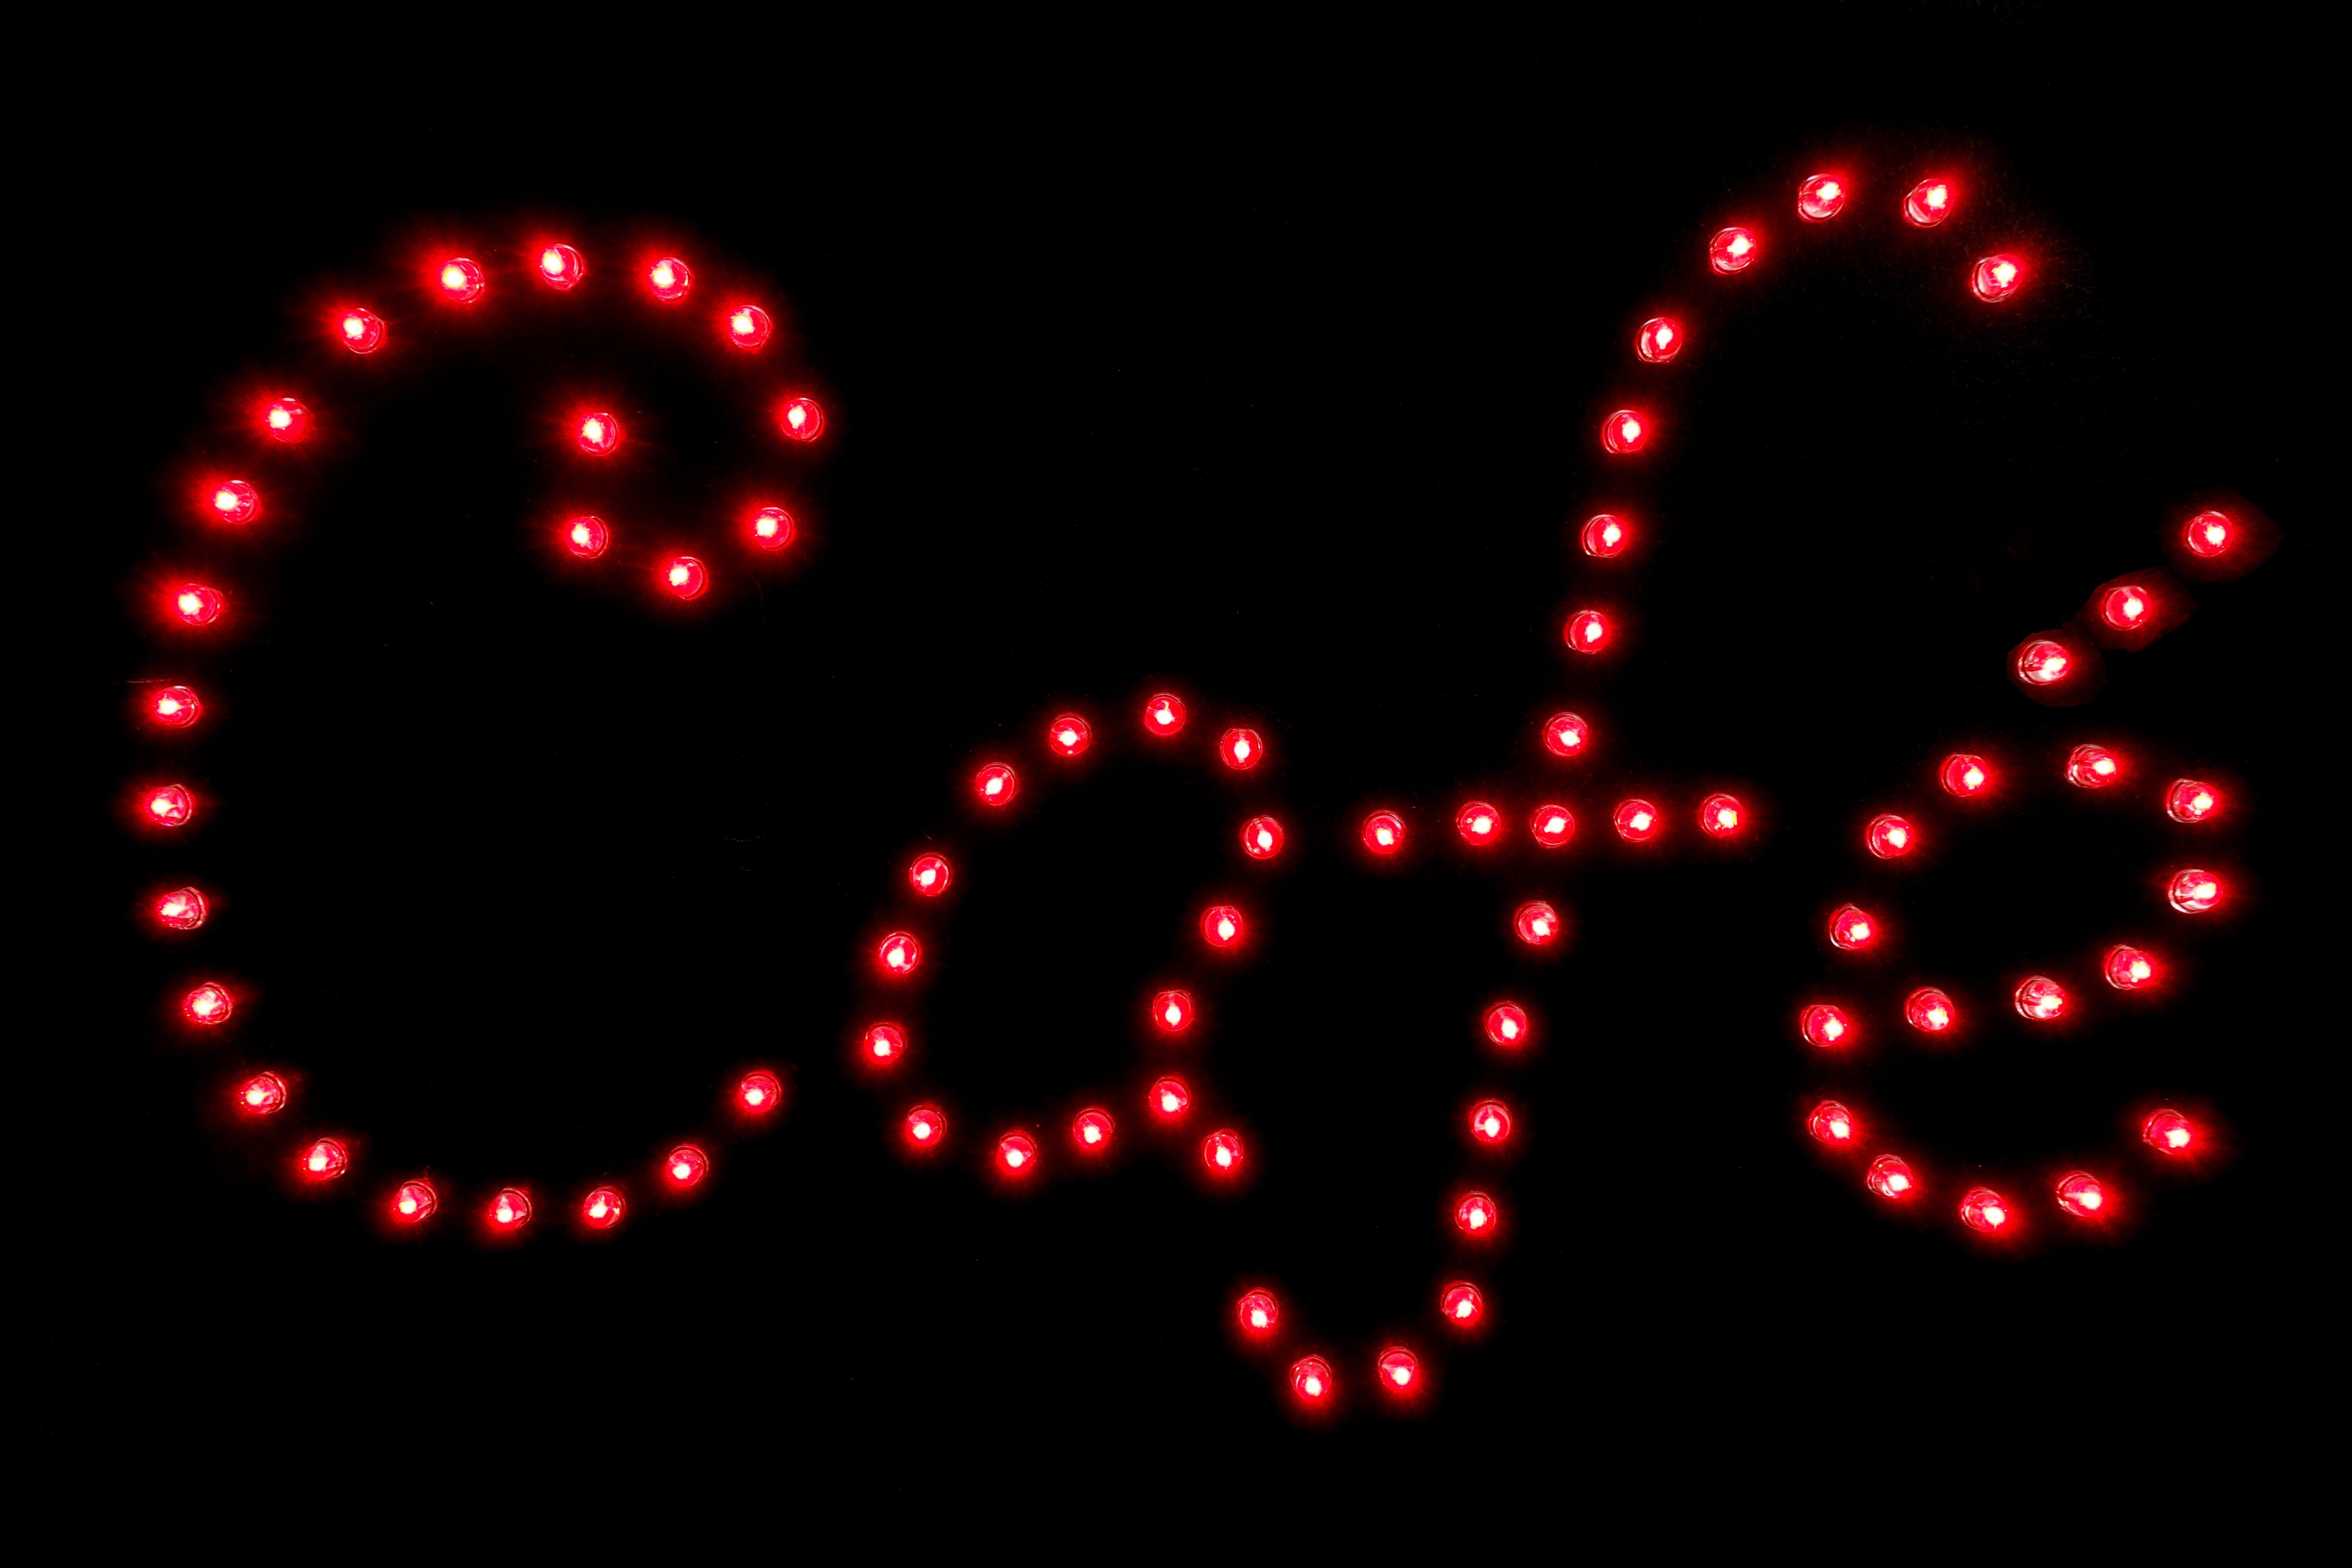
red, light, neon, neon sign, lighting, text, font, heart, electronic signage, signage, love, light emitting diode, darkness